Zillion (TV series)

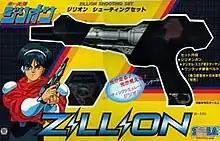
A "Zillion"-themed toy gun

"Zillion: Burning Night", known in Japan as , is a Japanese direct-to-video anime release by Tatsunoko. It is also referred to as "Red Bullet Zillion: Burning Night" and "Zillion: Burning Night Special". It was released on June 21, 1988.